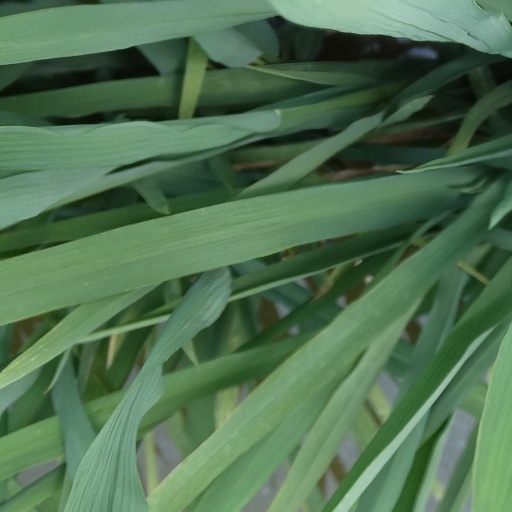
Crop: rice